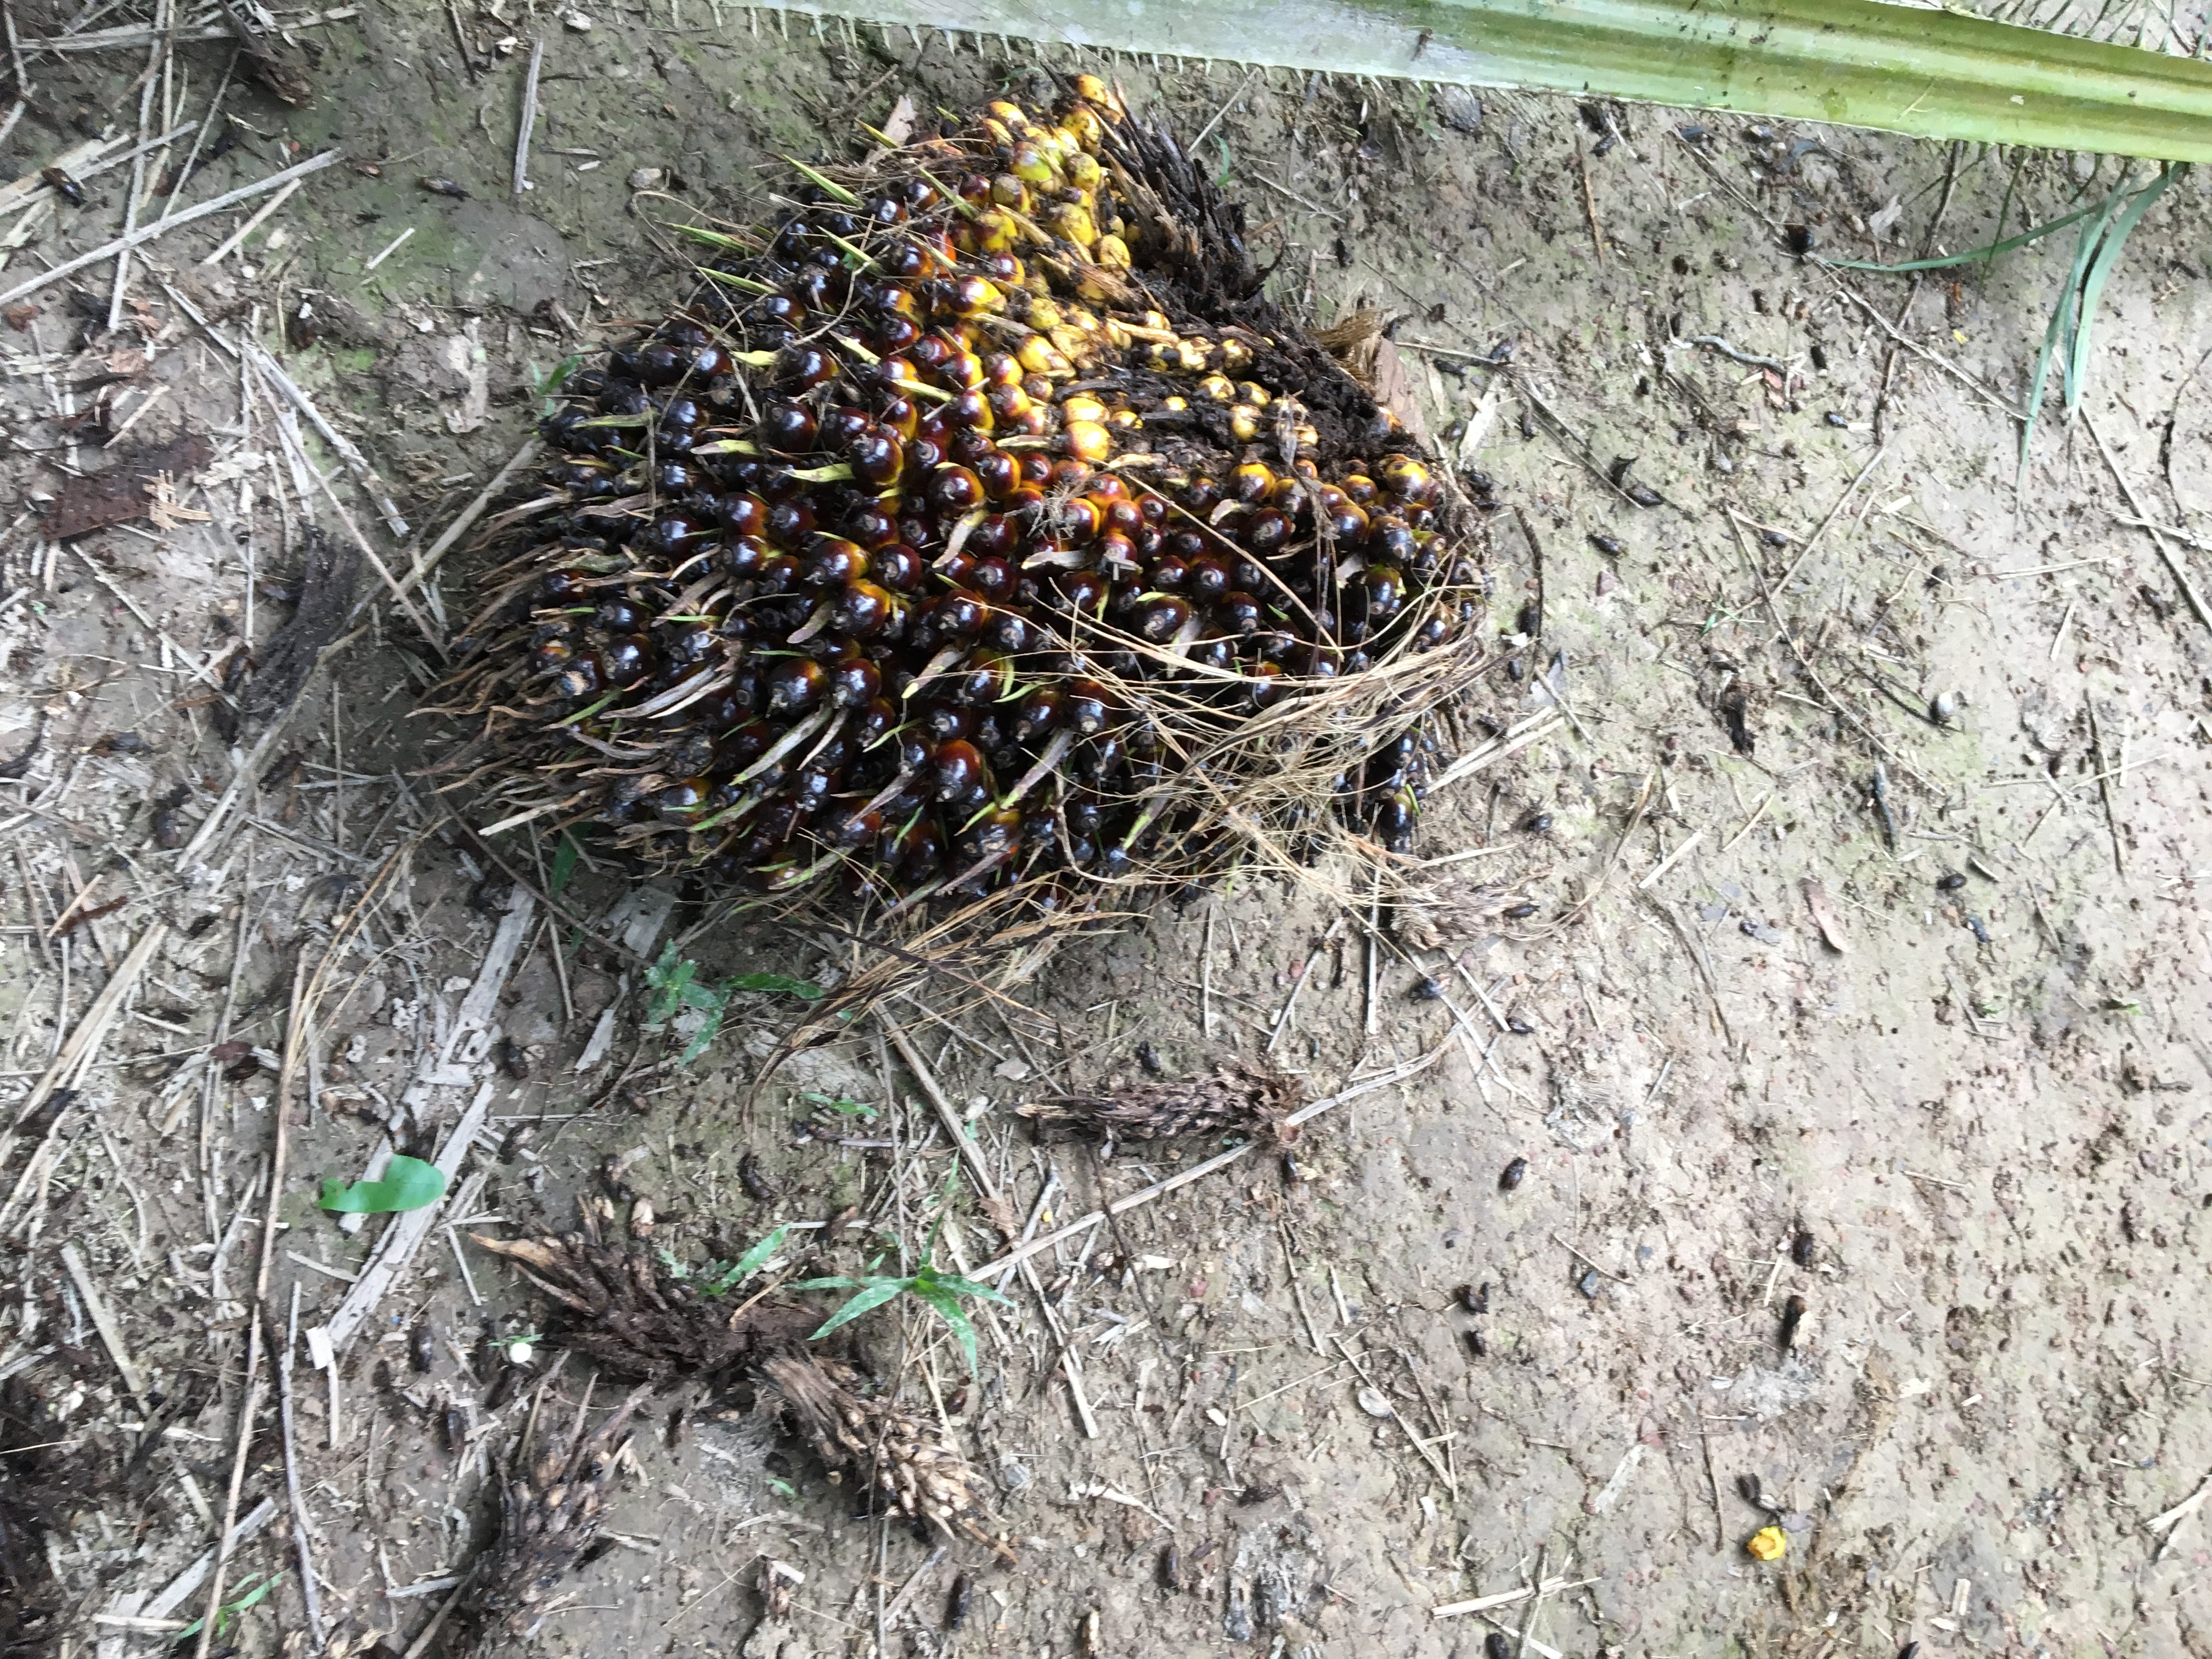
Ripeness: Unripe